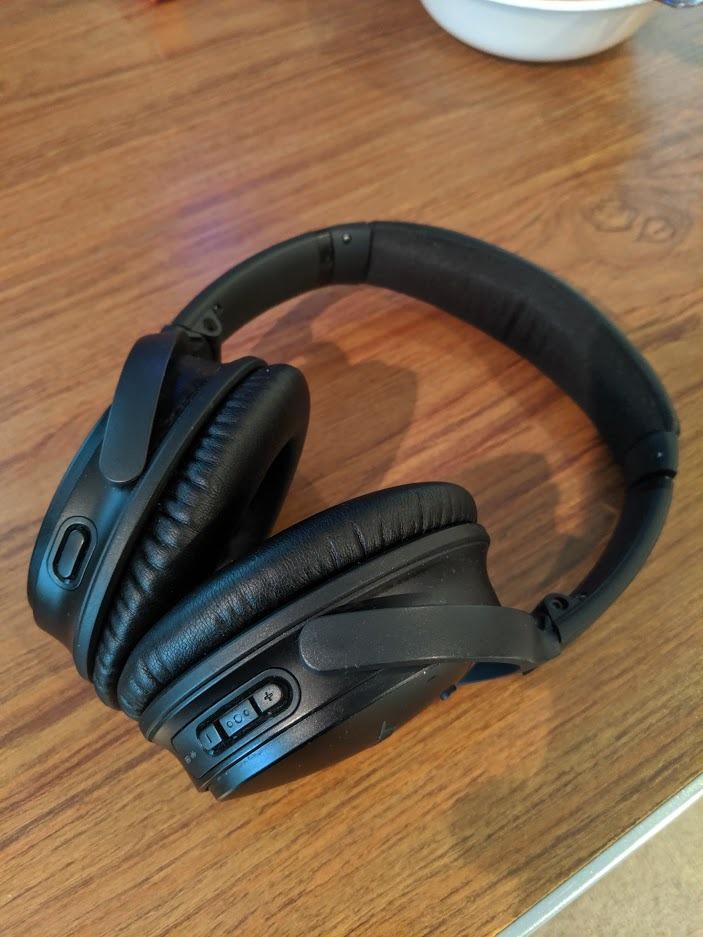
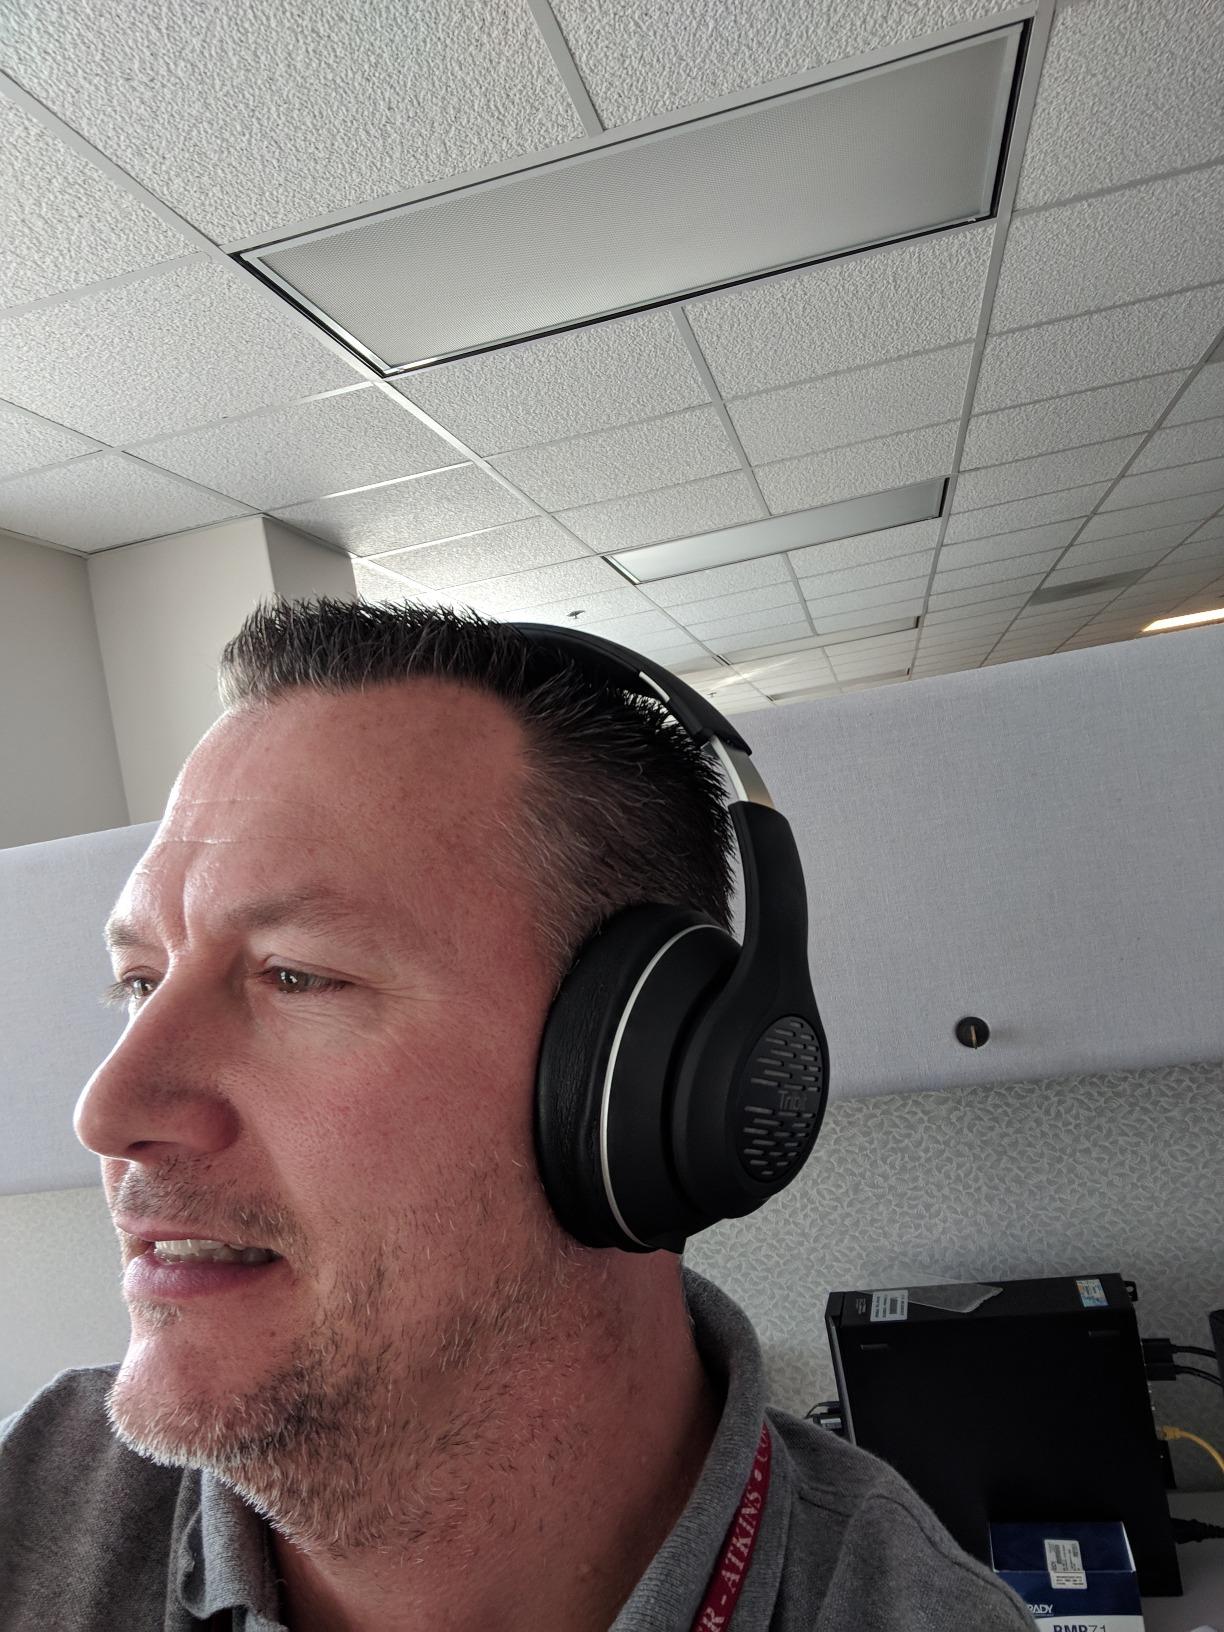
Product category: headphones
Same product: no